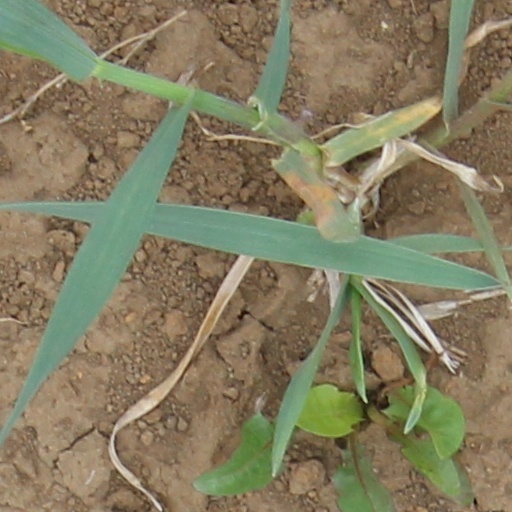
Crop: wheat